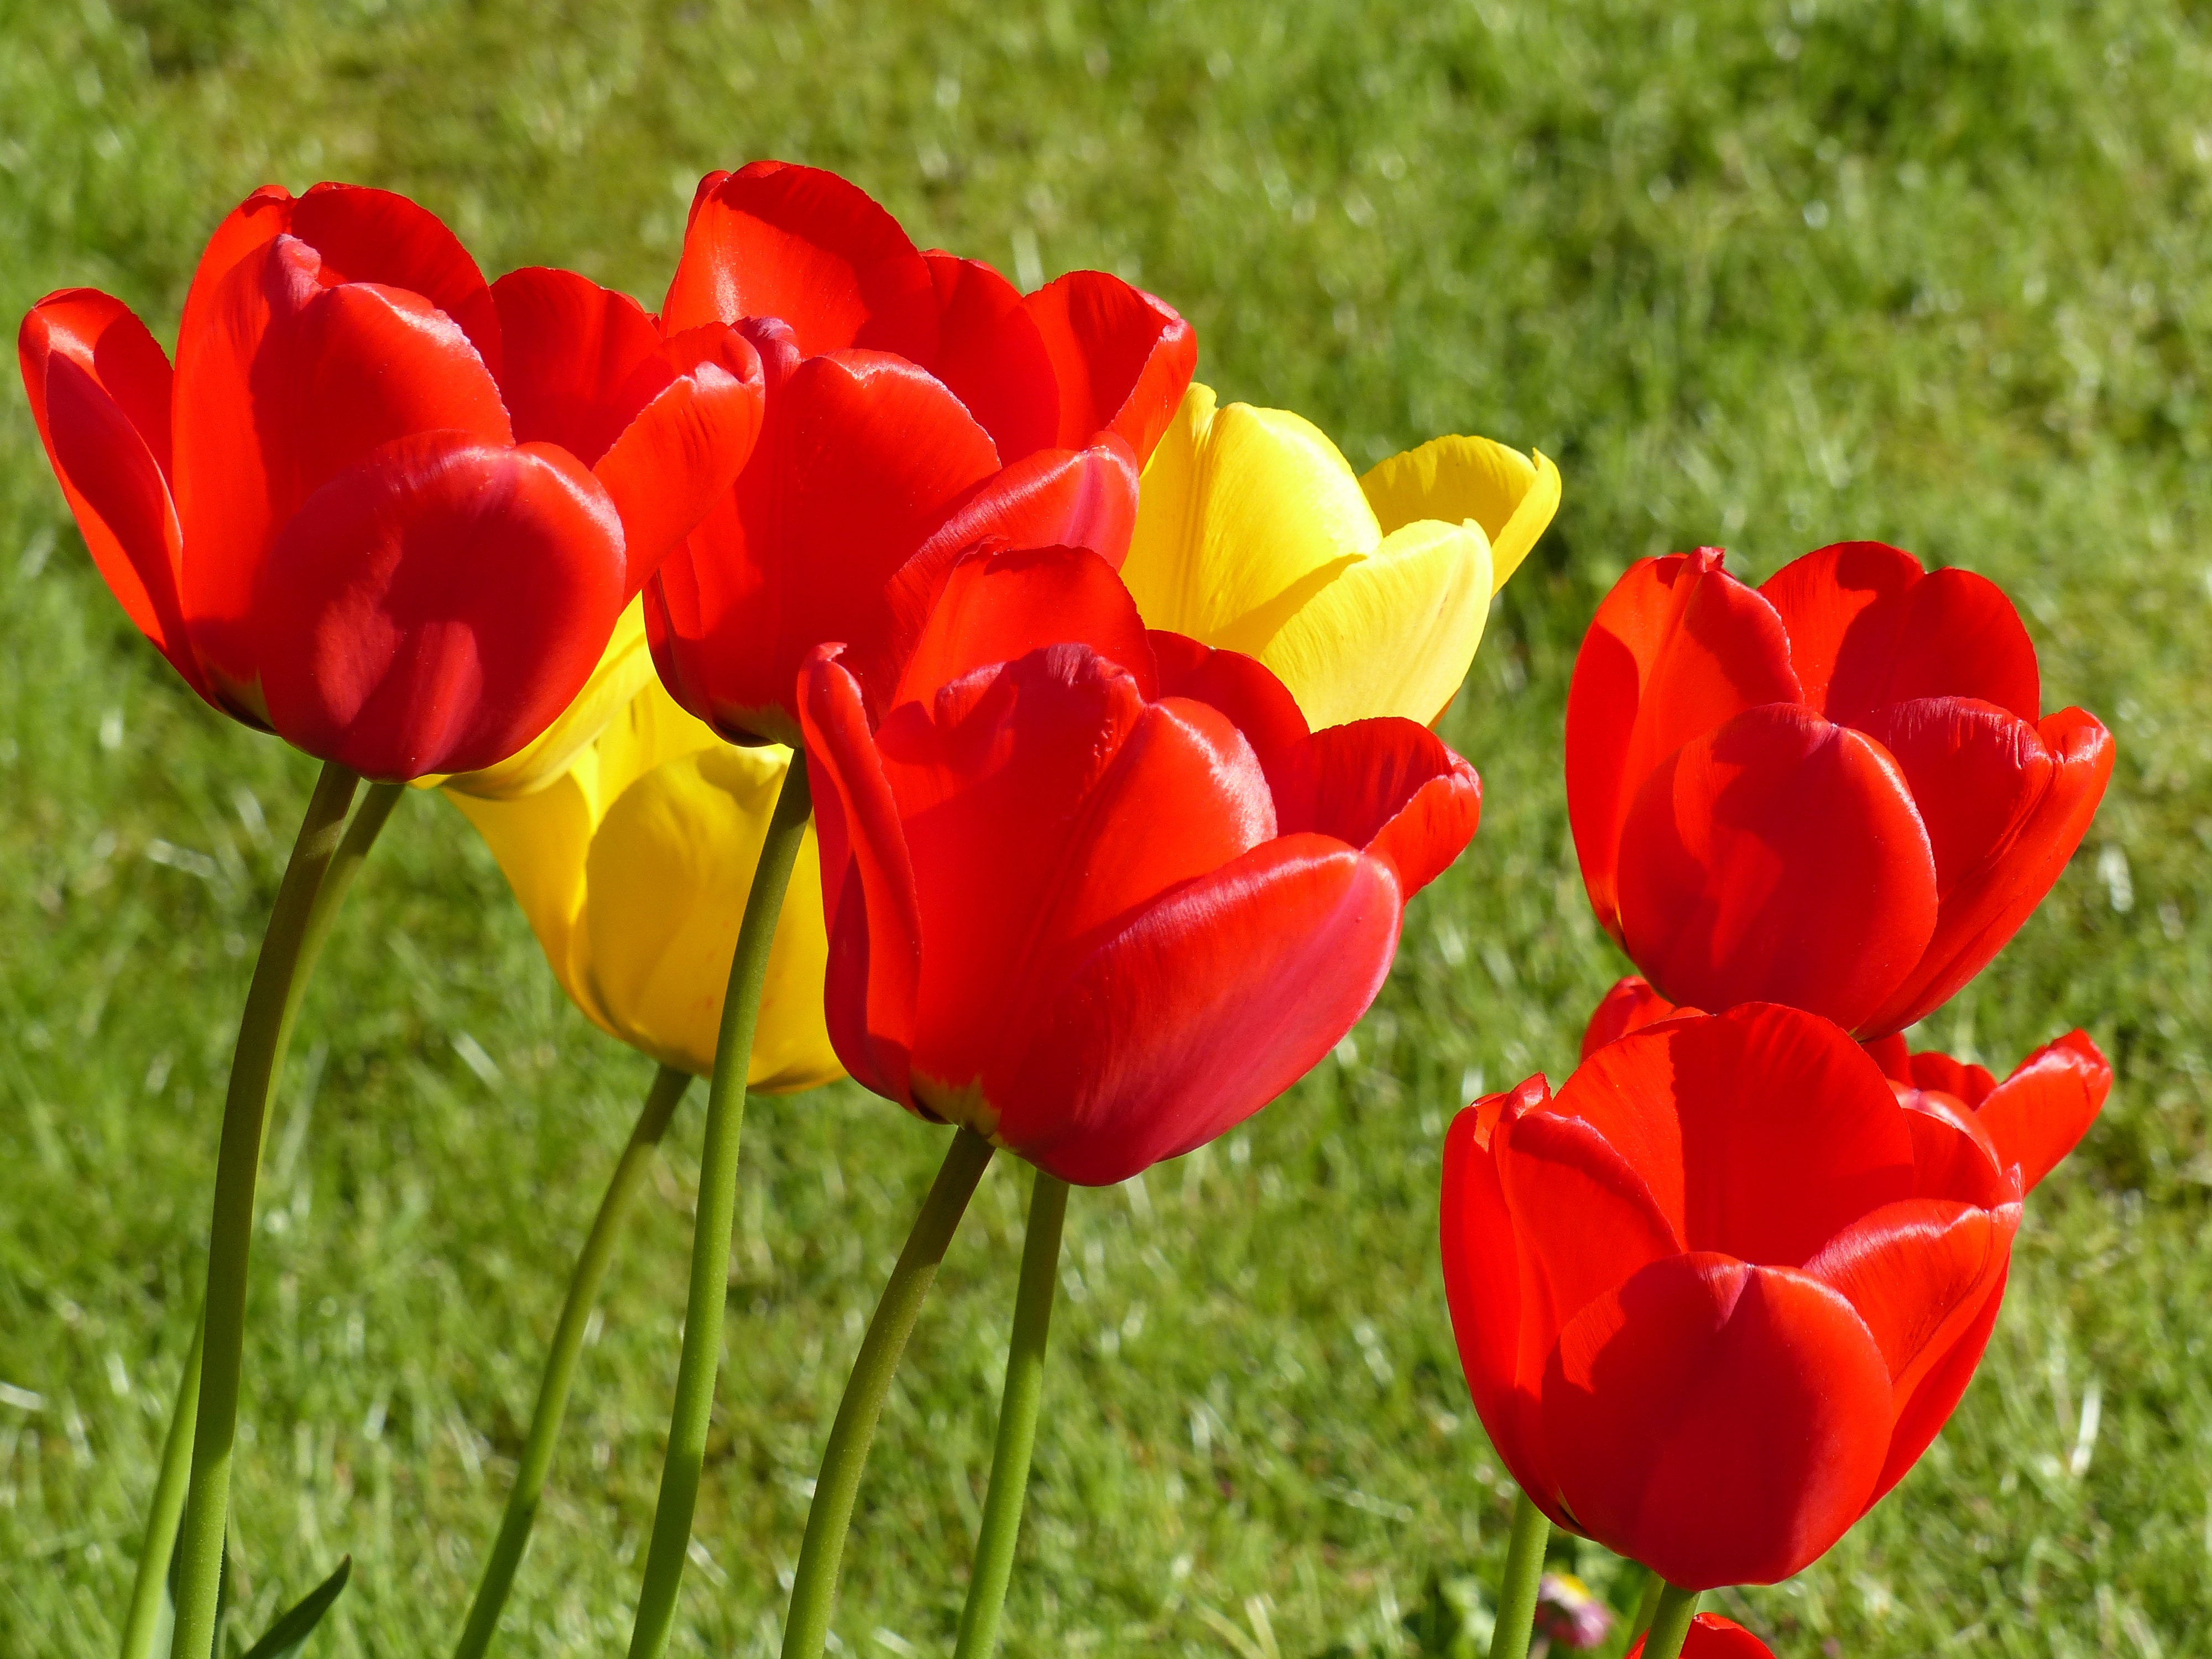
grass, plant, flower, petal, tulip, spring, red, yellow, tulips, flowering plant, lily family, plant stem, land plant